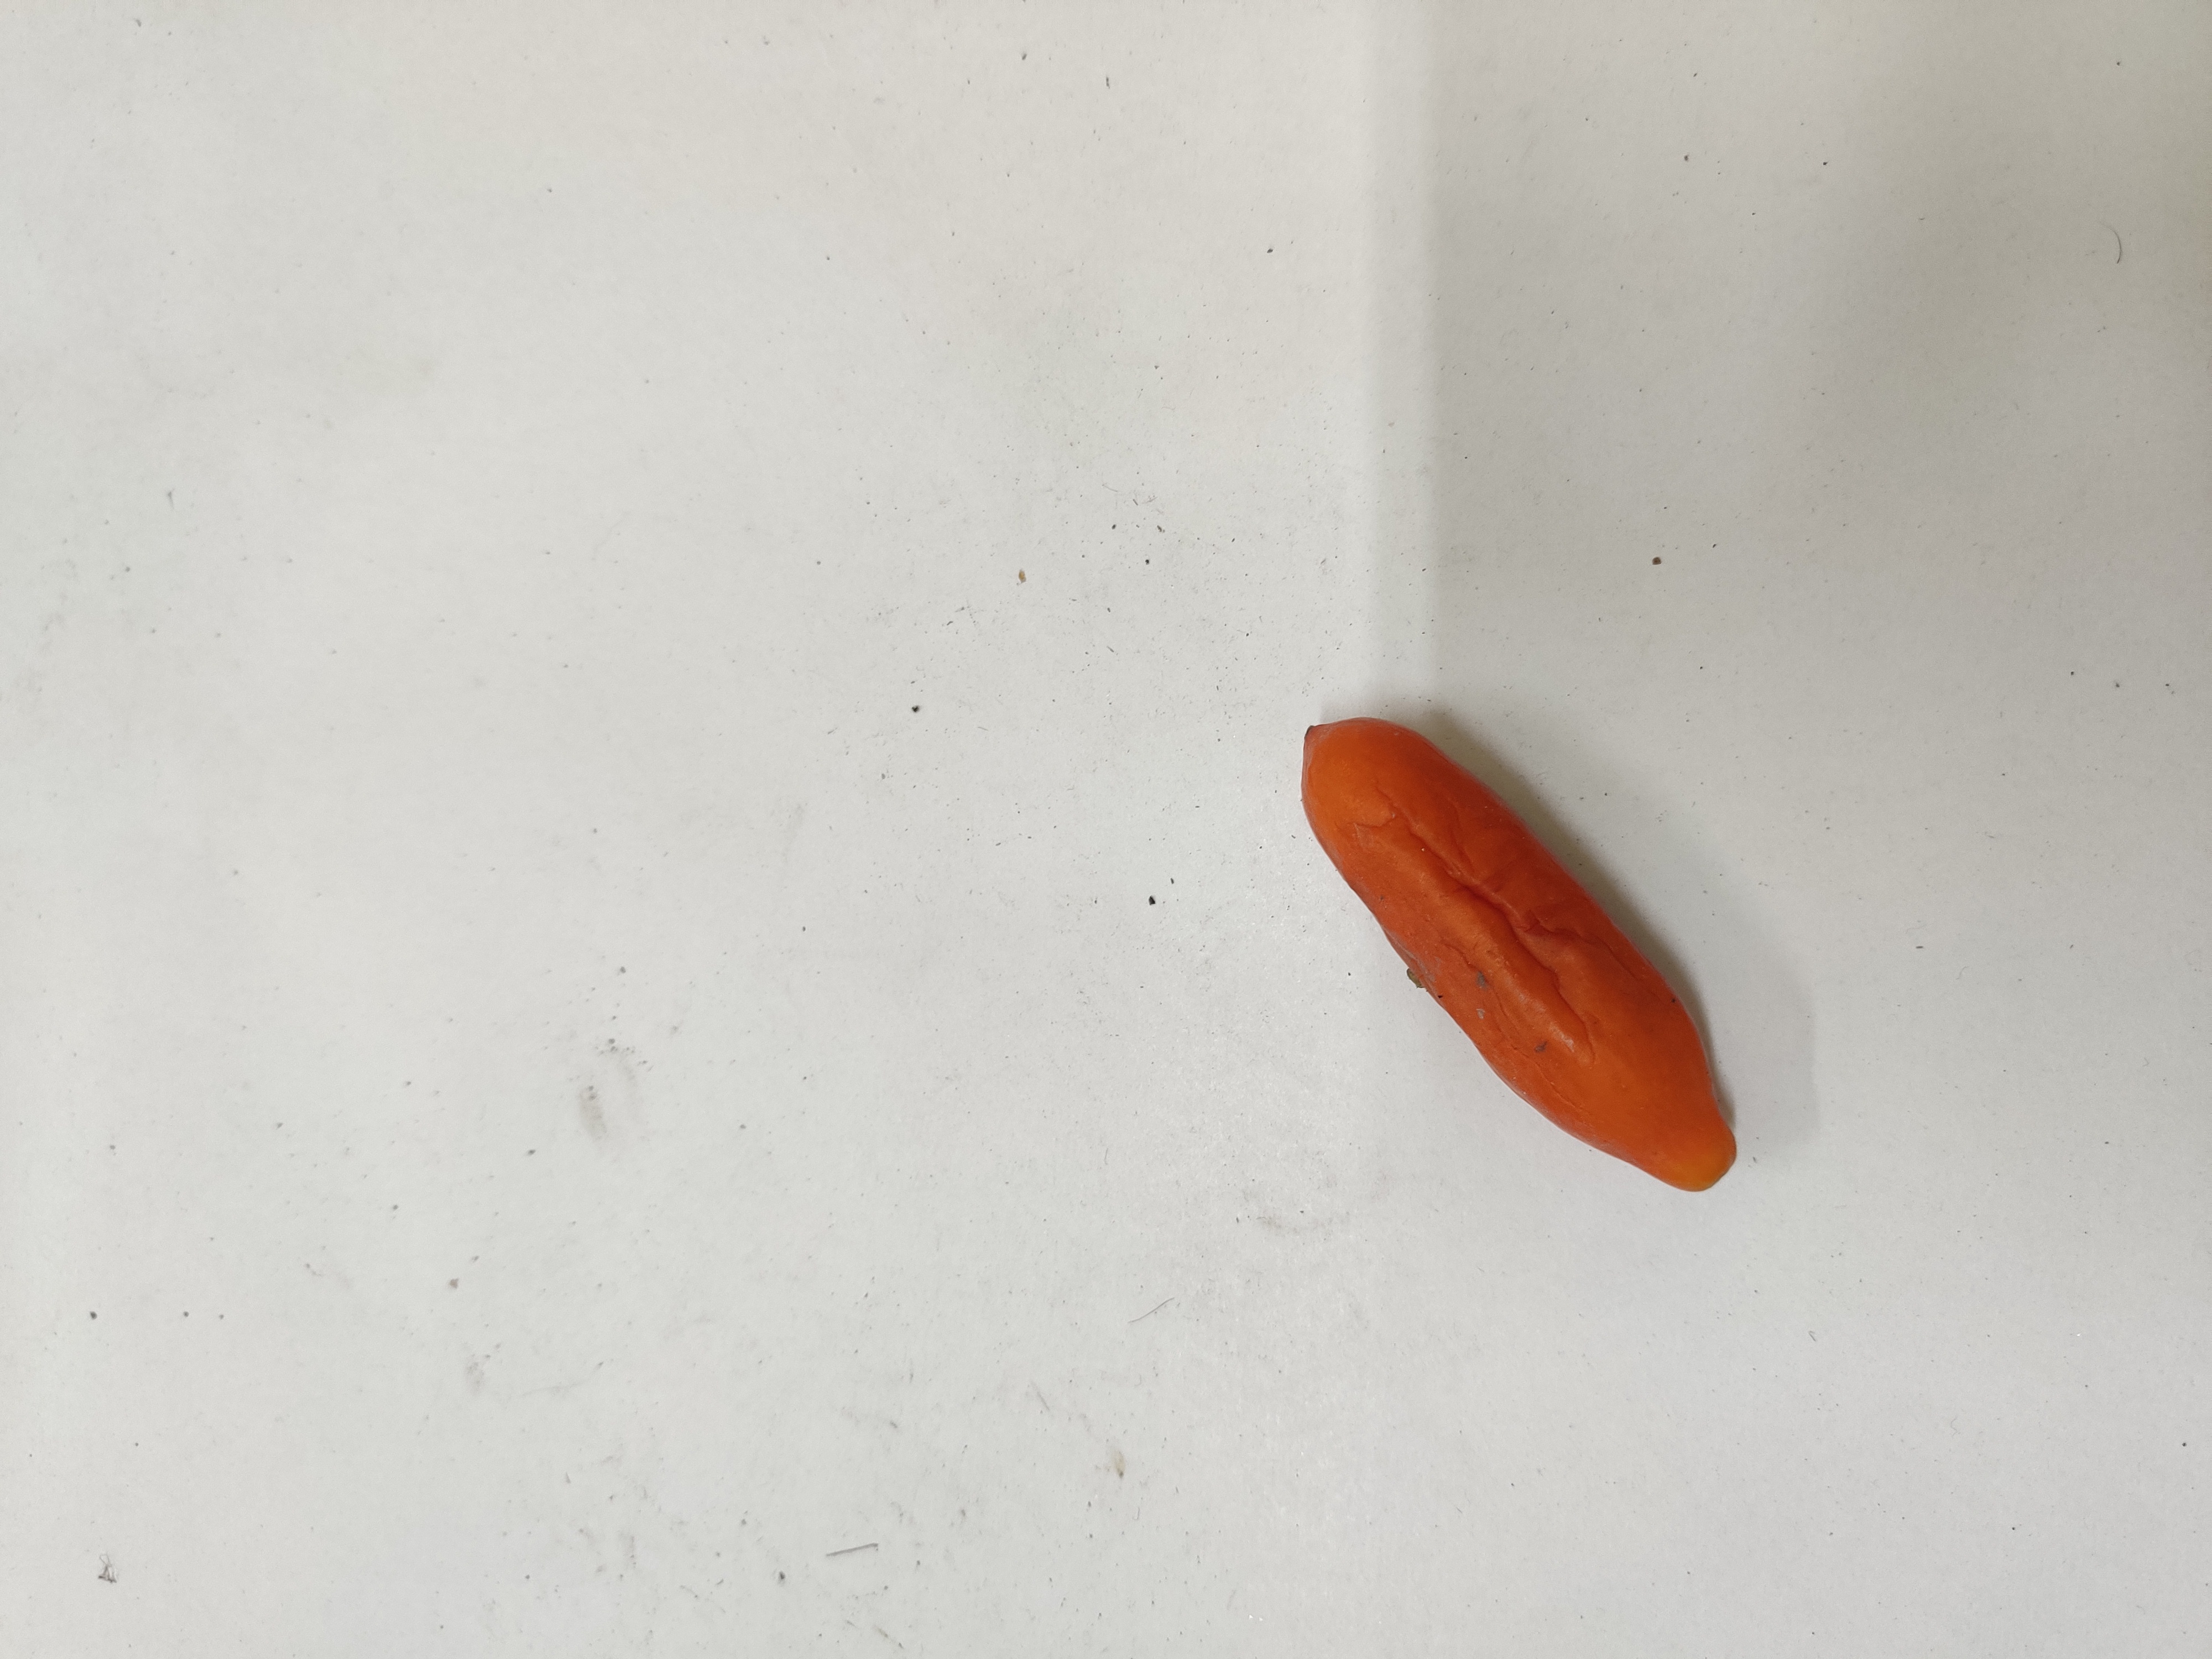
Crop: Ivy Gourd
Condition: Severely Damaged